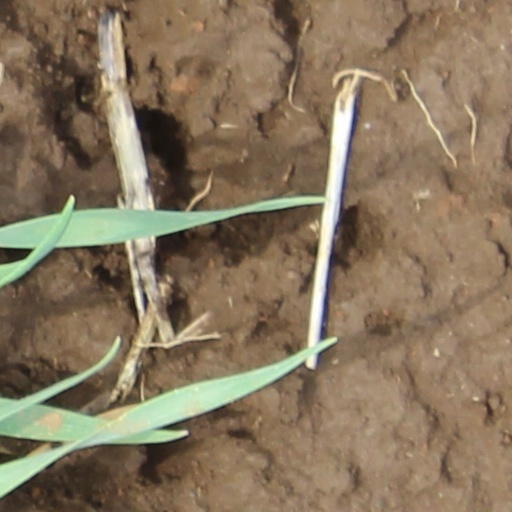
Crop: wheat